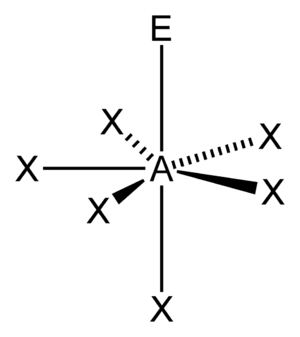
En chimie, la géométrie moléculaire pyramidale pentagonale décrit la forme de composés dans lesquels un atome central, noté A, est lié à six atomes, groupes d'atomes ou ligands, notés X, avec un doublet non liant, noté E, sur l'atome central. Les six ligands définissent les sommets d'une pyramide pentagonale. Ces composés appartiennent à la classe AX₆E₁ selon la théorie VSEPR.